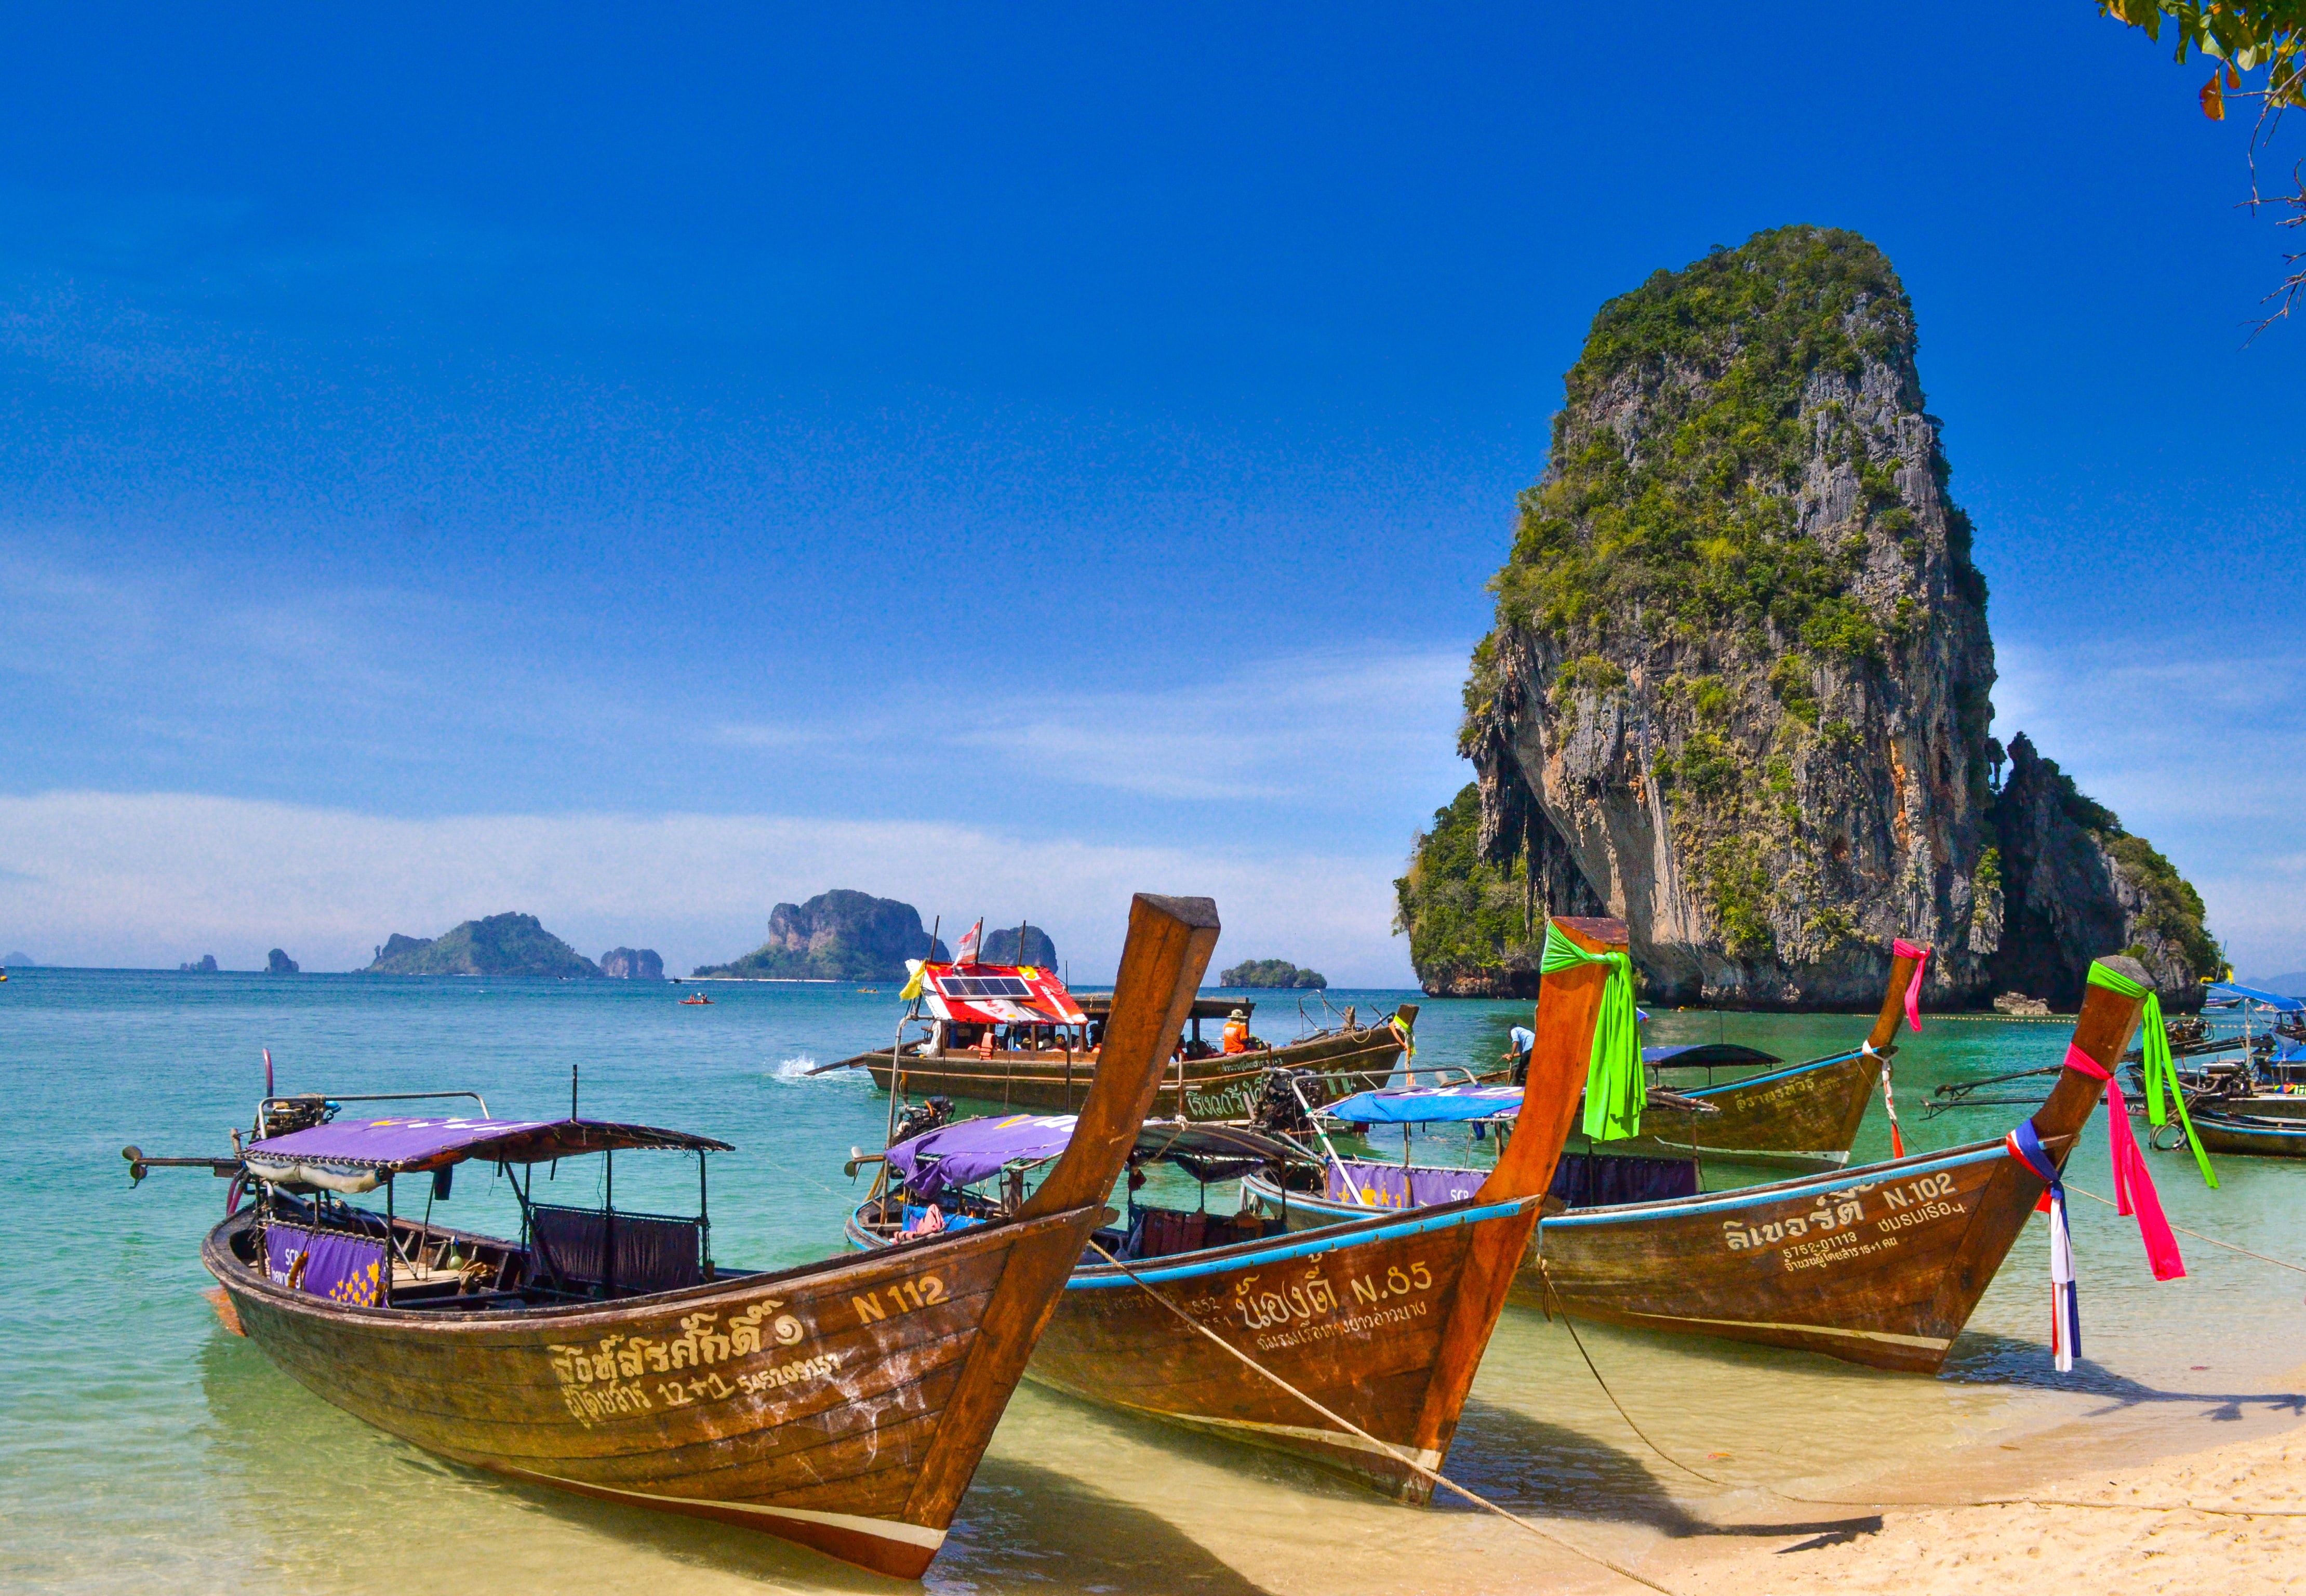
thailand, water transportation, long tail boat, boat, sky, vehicle, tourism, beach, tropics, sea, vacation, ocean, watercraft, fishing vessel, travel, speedboat, rock, coast, cloud, landscape, coastal and oceanic landforms, leisure, boating